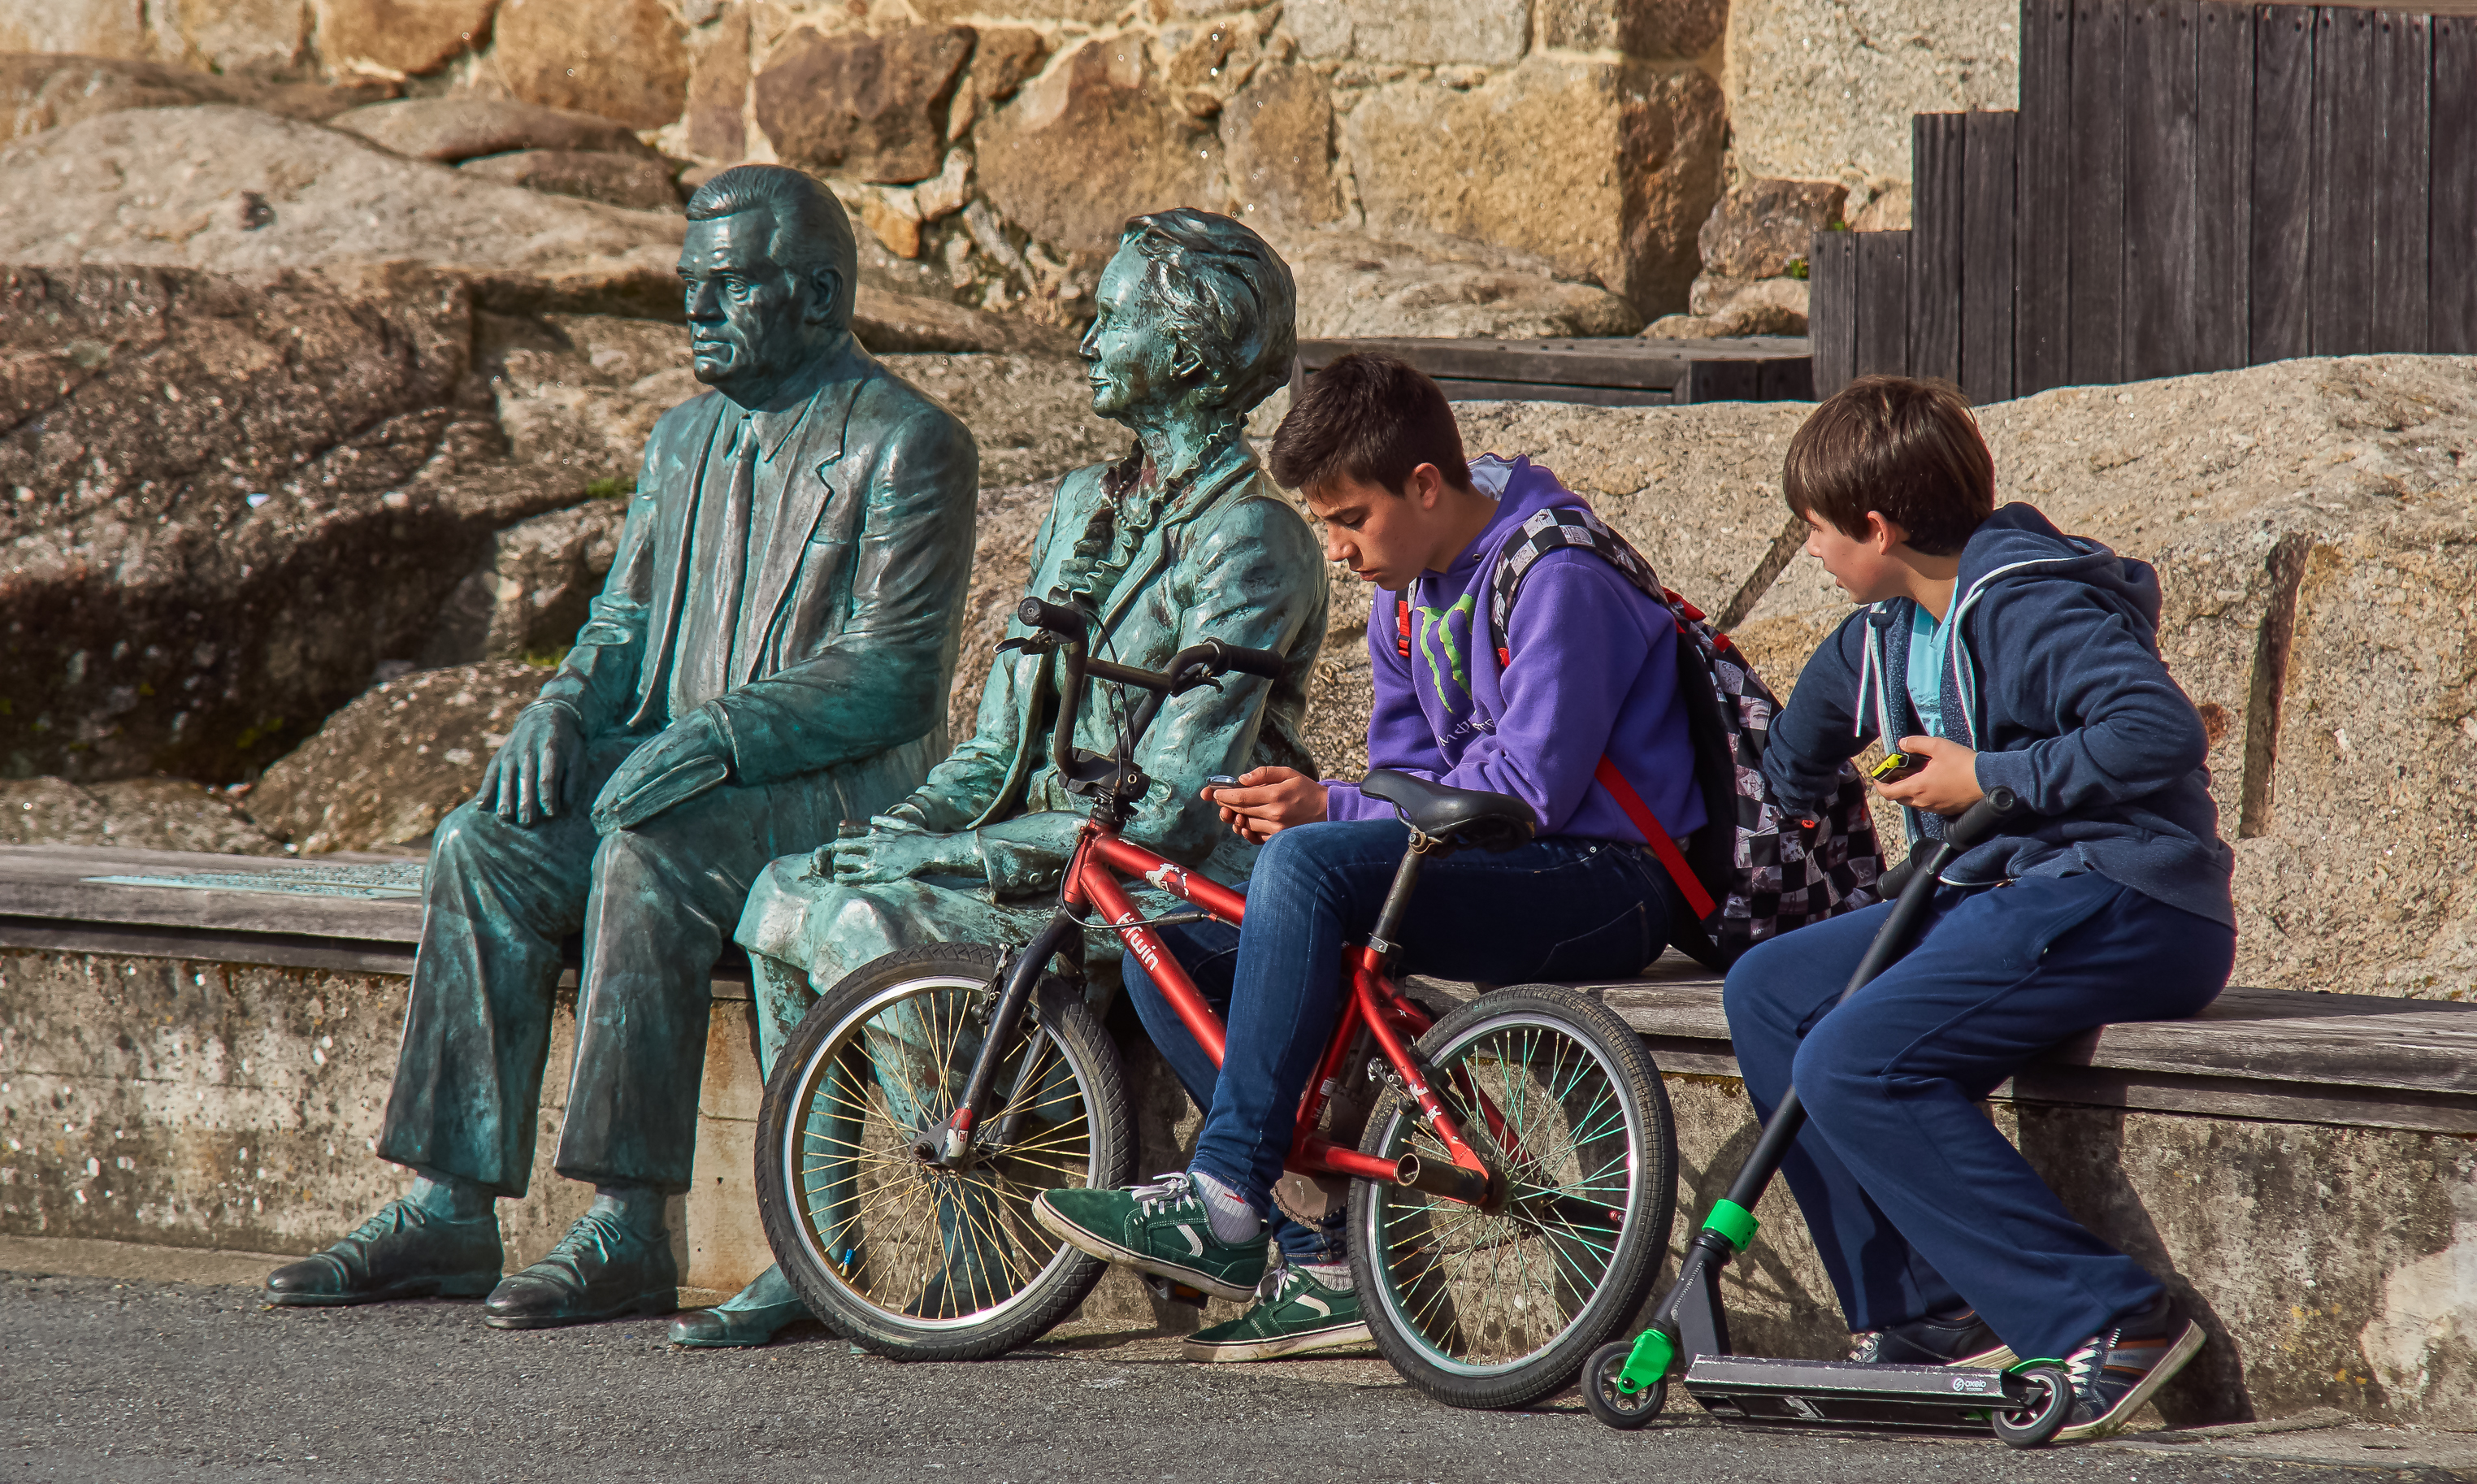
people, street, bicycle, photo, travel, vehicle, tourism, calle, gente, a77, g, ggl1, gaby1, xovesphoto, sonya77, sony16105mm, xelodegalicia, gabrielcoru a, tours